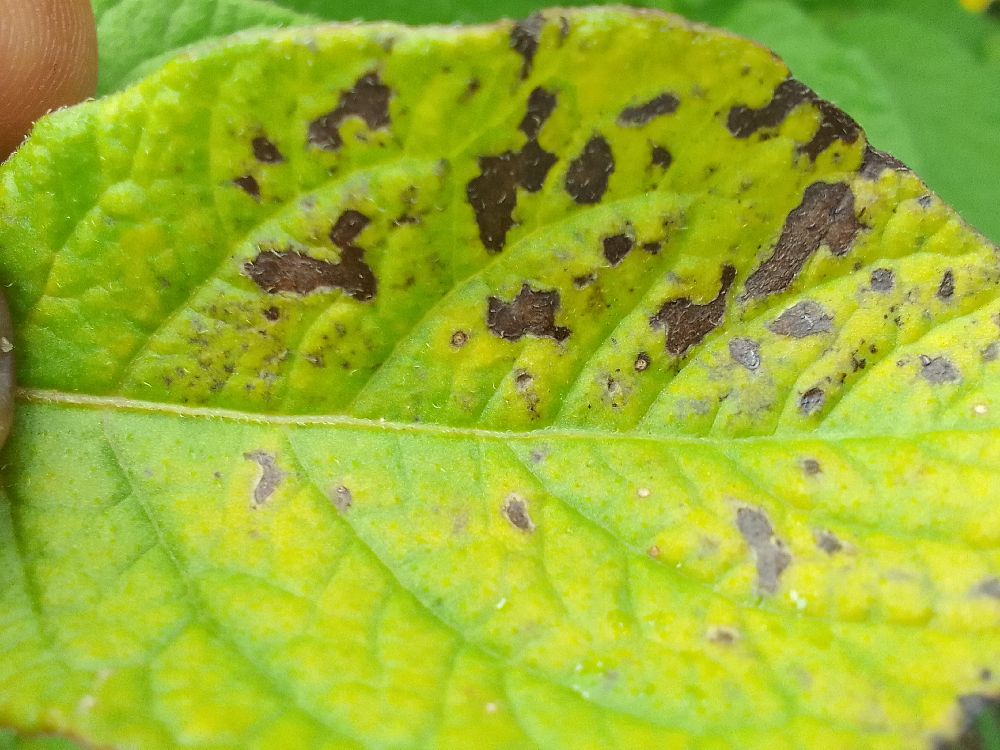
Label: Early blight